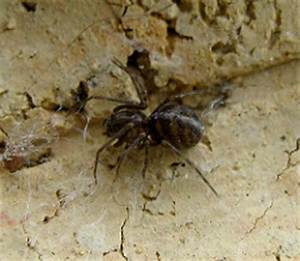
Label: spider